Bishop Burton College

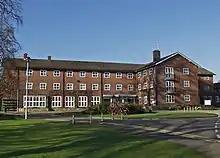
Administration building Bishop Burton College

Bishop Burton College is a further education land based college based in Bishop Burton, East Riding of Yorkshire, England.